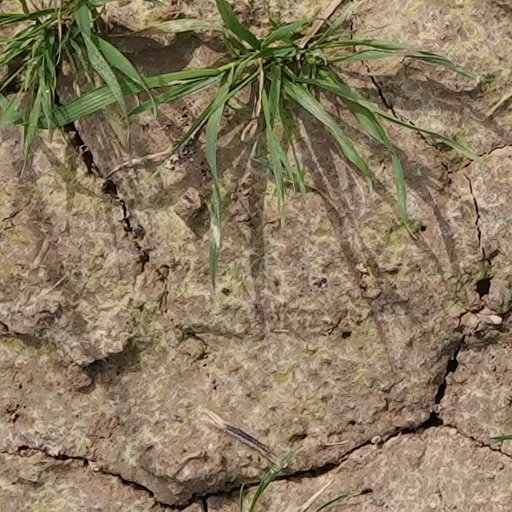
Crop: wheat